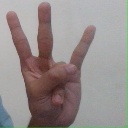
अक्षर: क्ष